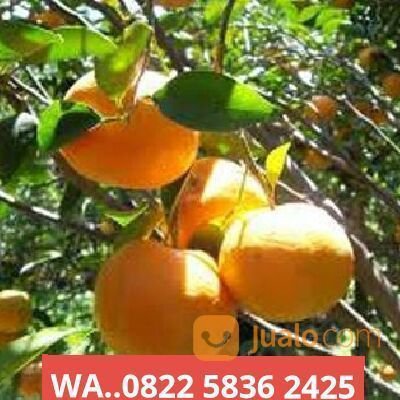
Label: Orange